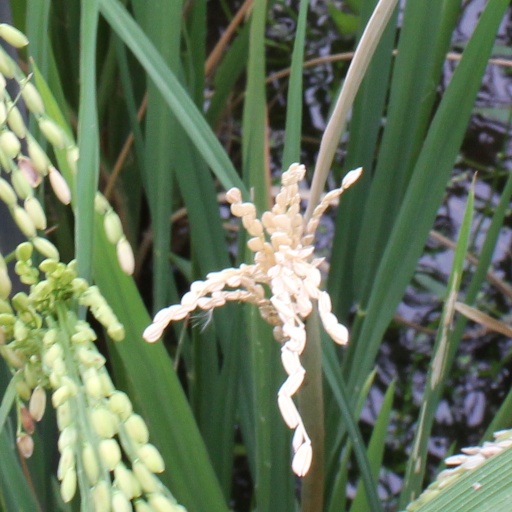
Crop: rice